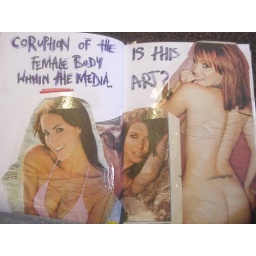
Sketch book ideas based on corruption of the female body in the media, i.e. page 3 girls.